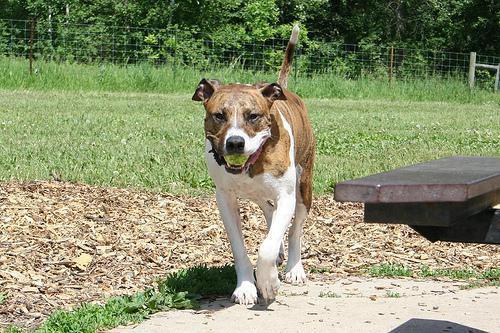
american bulldog